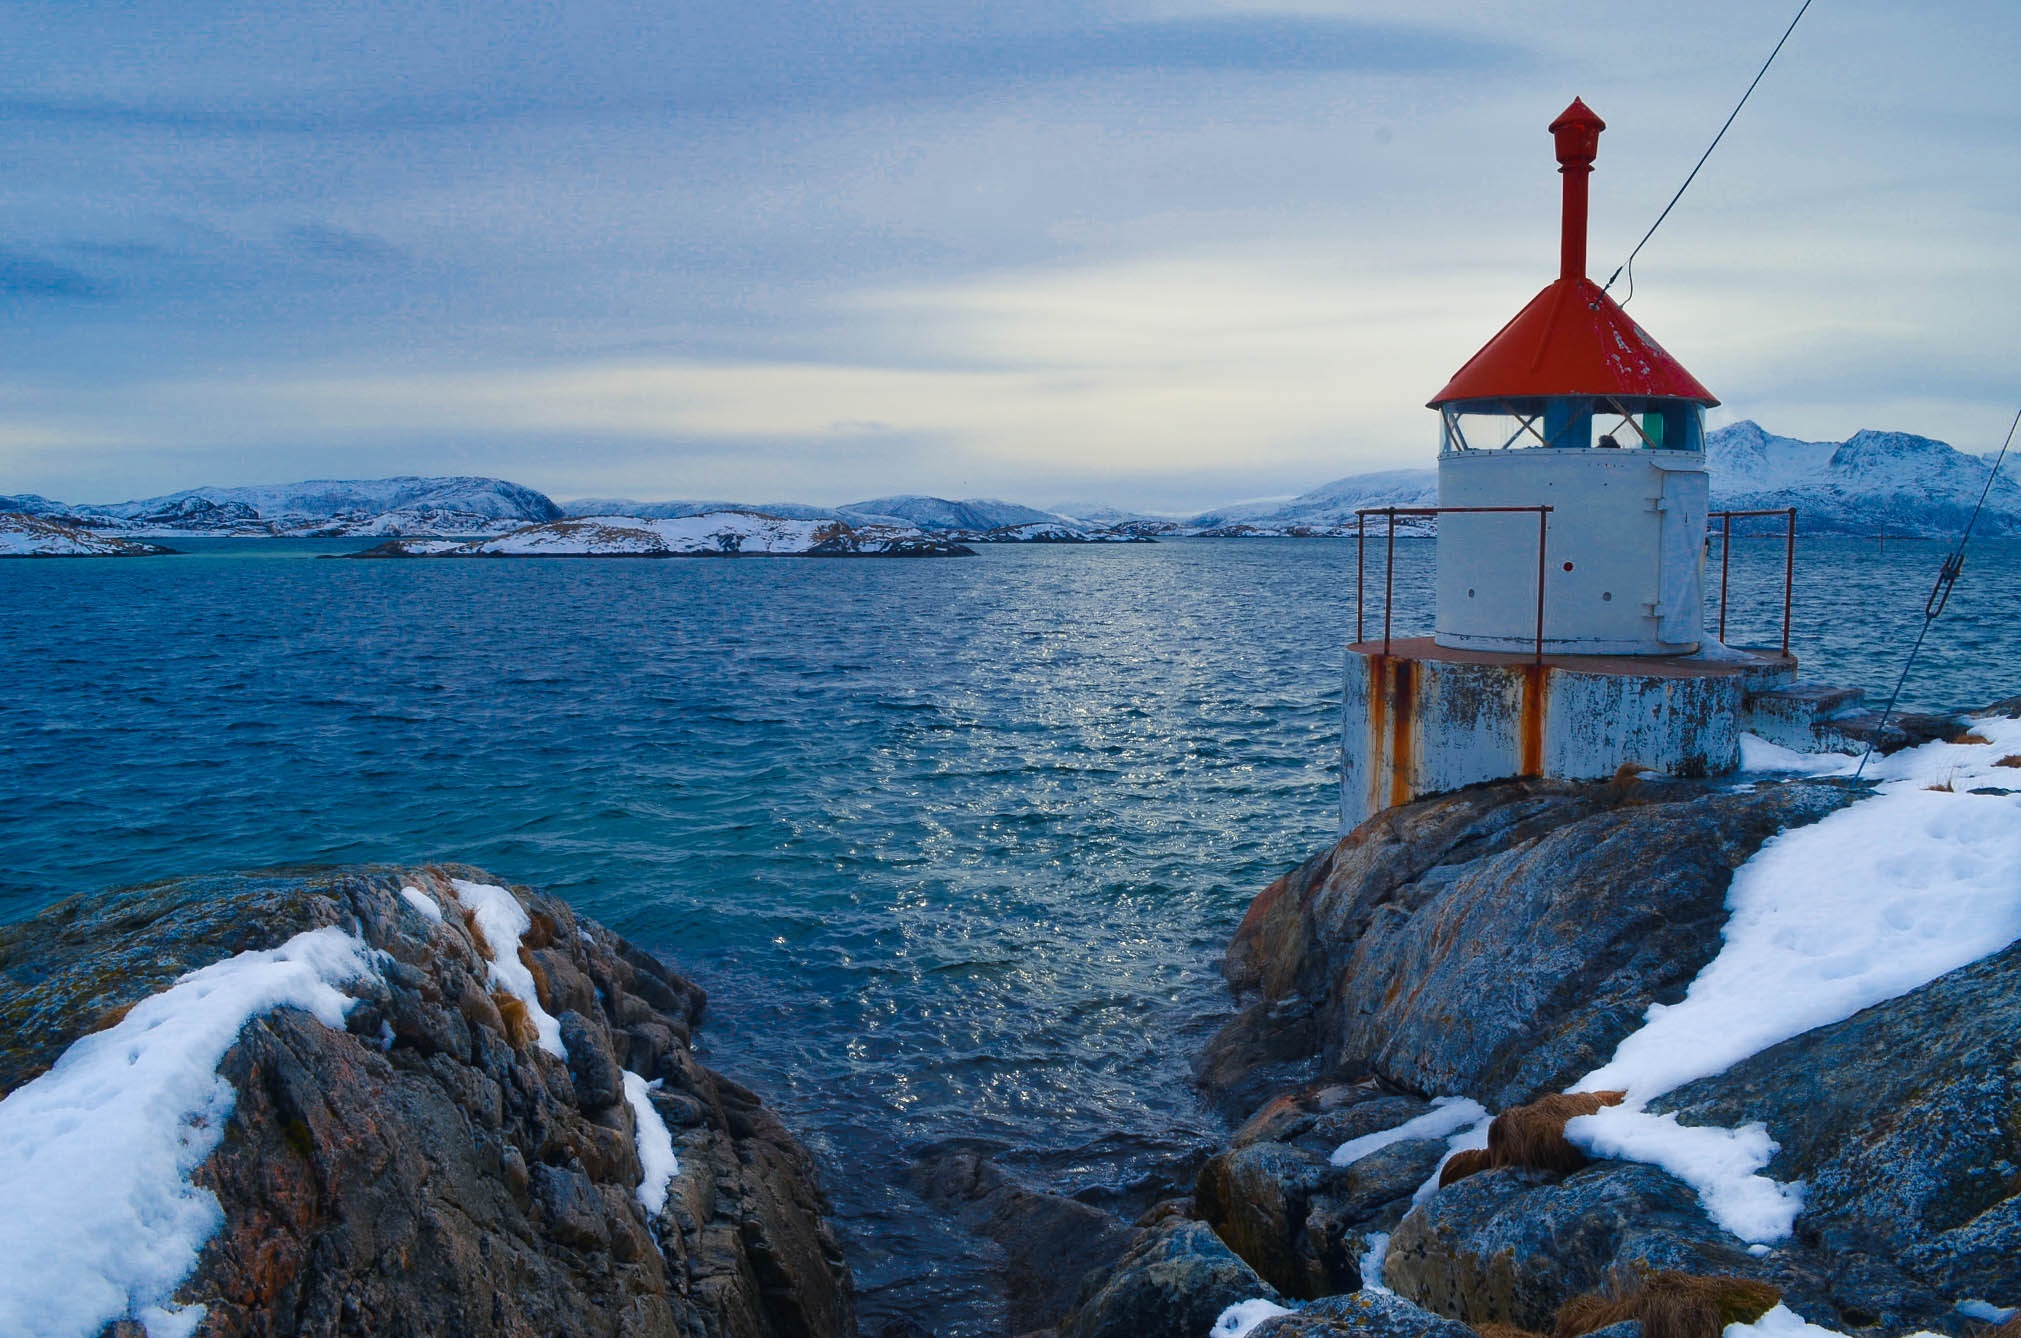
landscape, sea, coast, water, nature, rock, ocean, mountain, snow, cold, winter, light, lighthouse, sky, shore, wave, lake, vacation, cliff, cove, tower, bay, blue, fjord, arctic, clouds, mountains, mood, wintry, norway, cape, norge, scandinavia